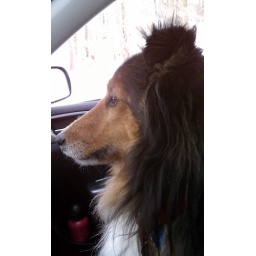
winter dog in the winter car